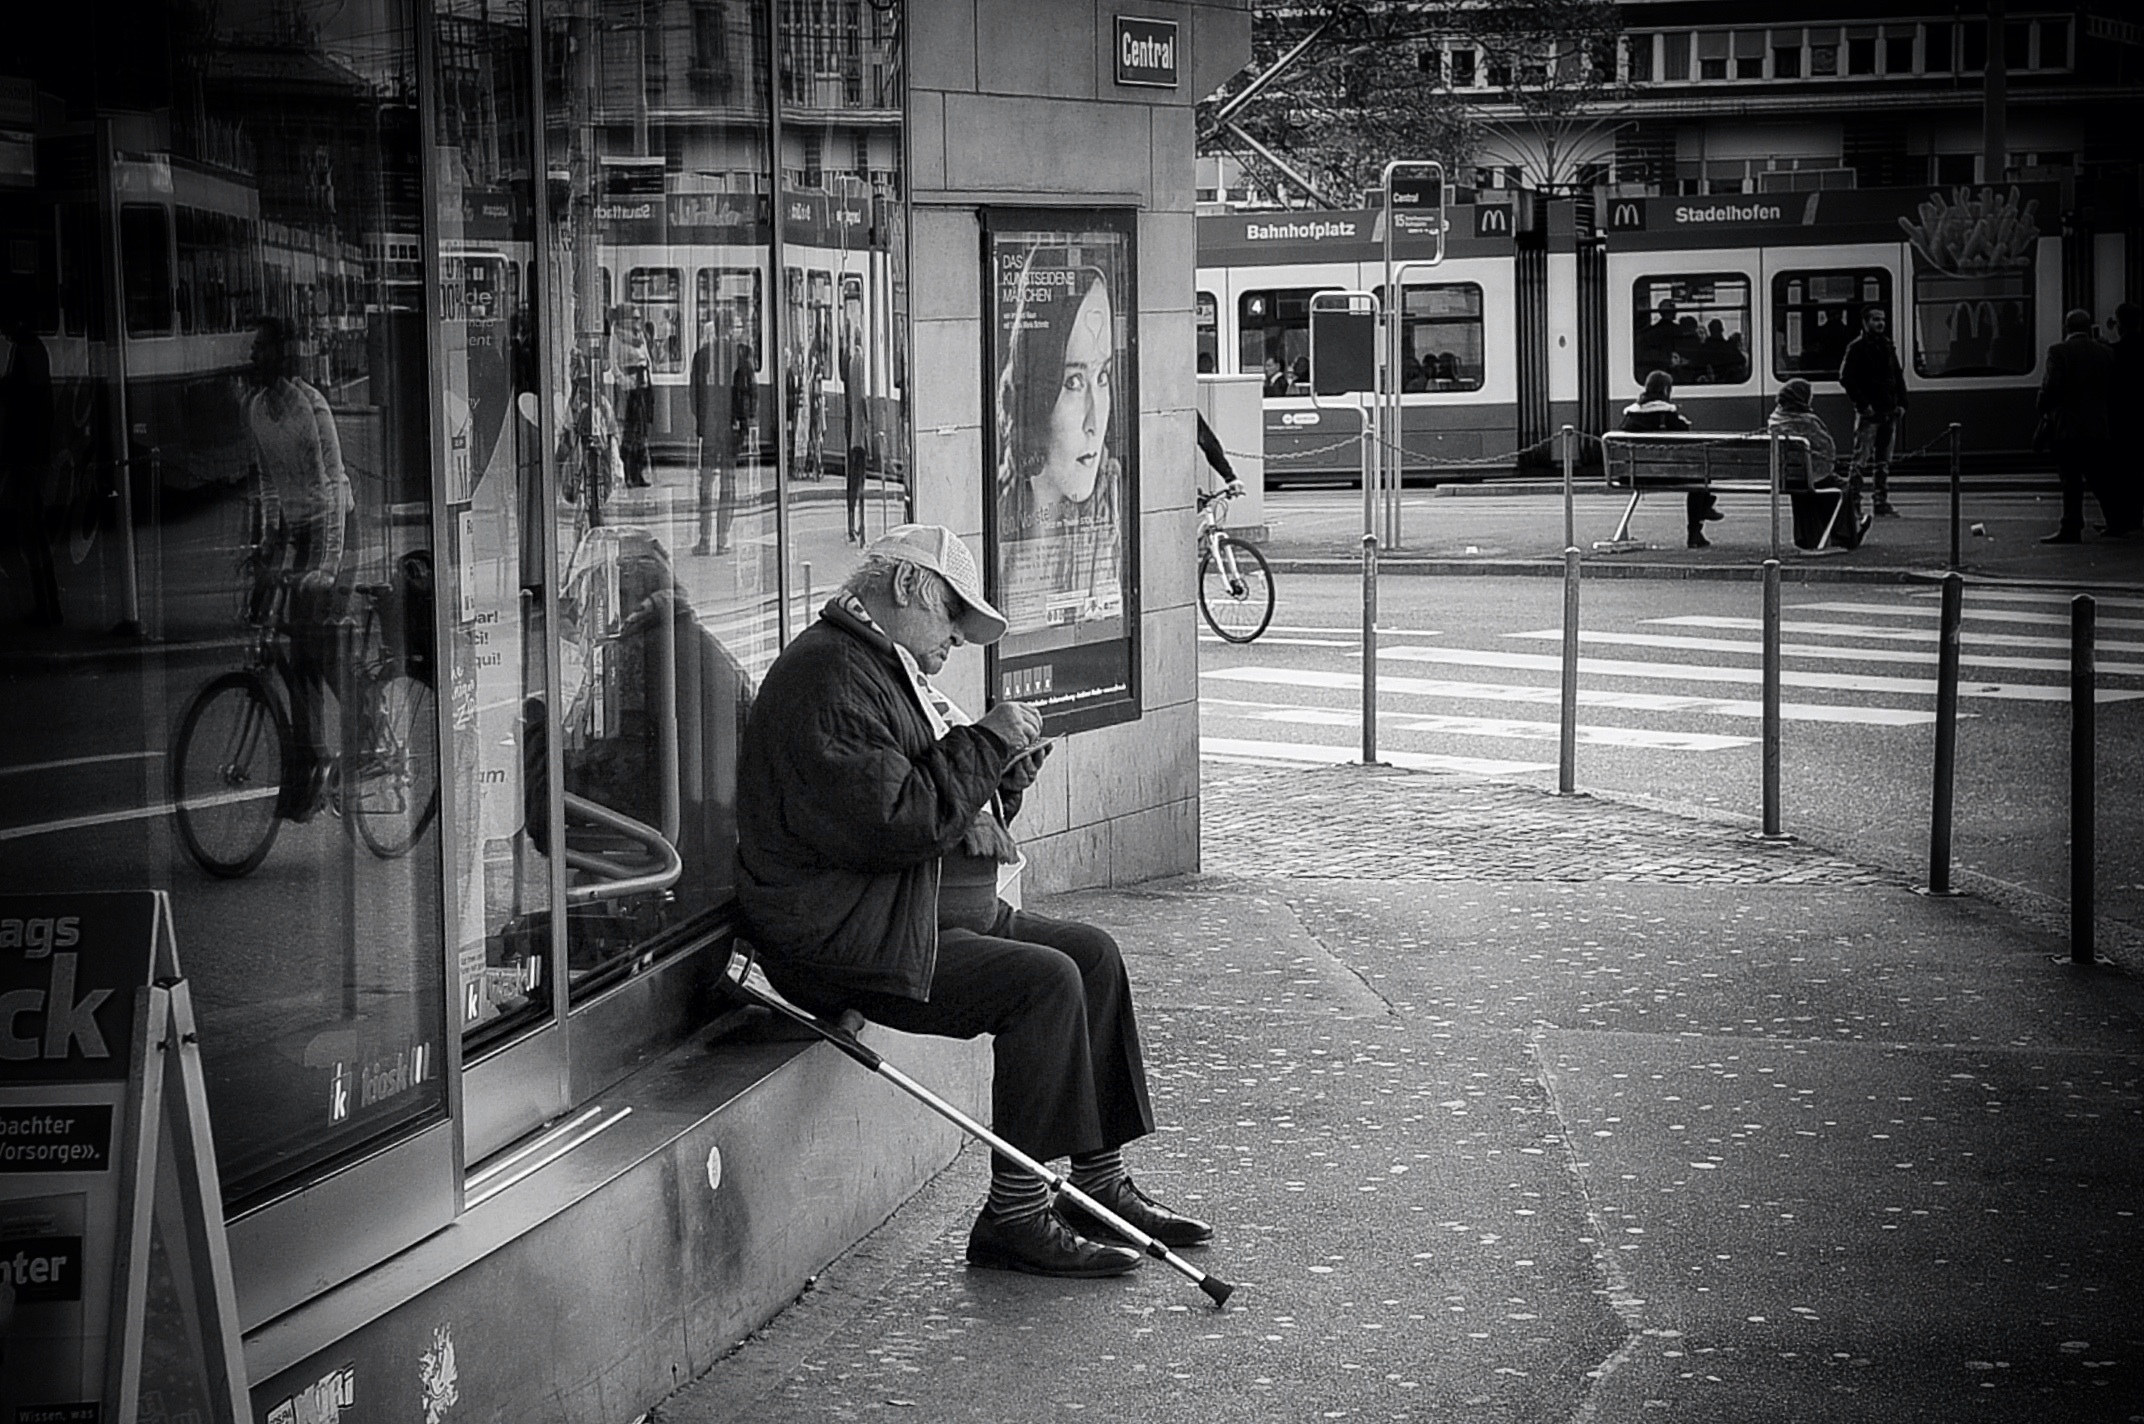
black and white, people, road, white, street, photography, city, tram, darkness, black, monochrome, streetphotography, candid, digital camera, infrastructure, swiss, photograph, snapshot, zurich, stphotographia, tramway, thomas8047, urbanarte, zurichstreet, nikond300s, swiitzerland, monochrome photography, film noir